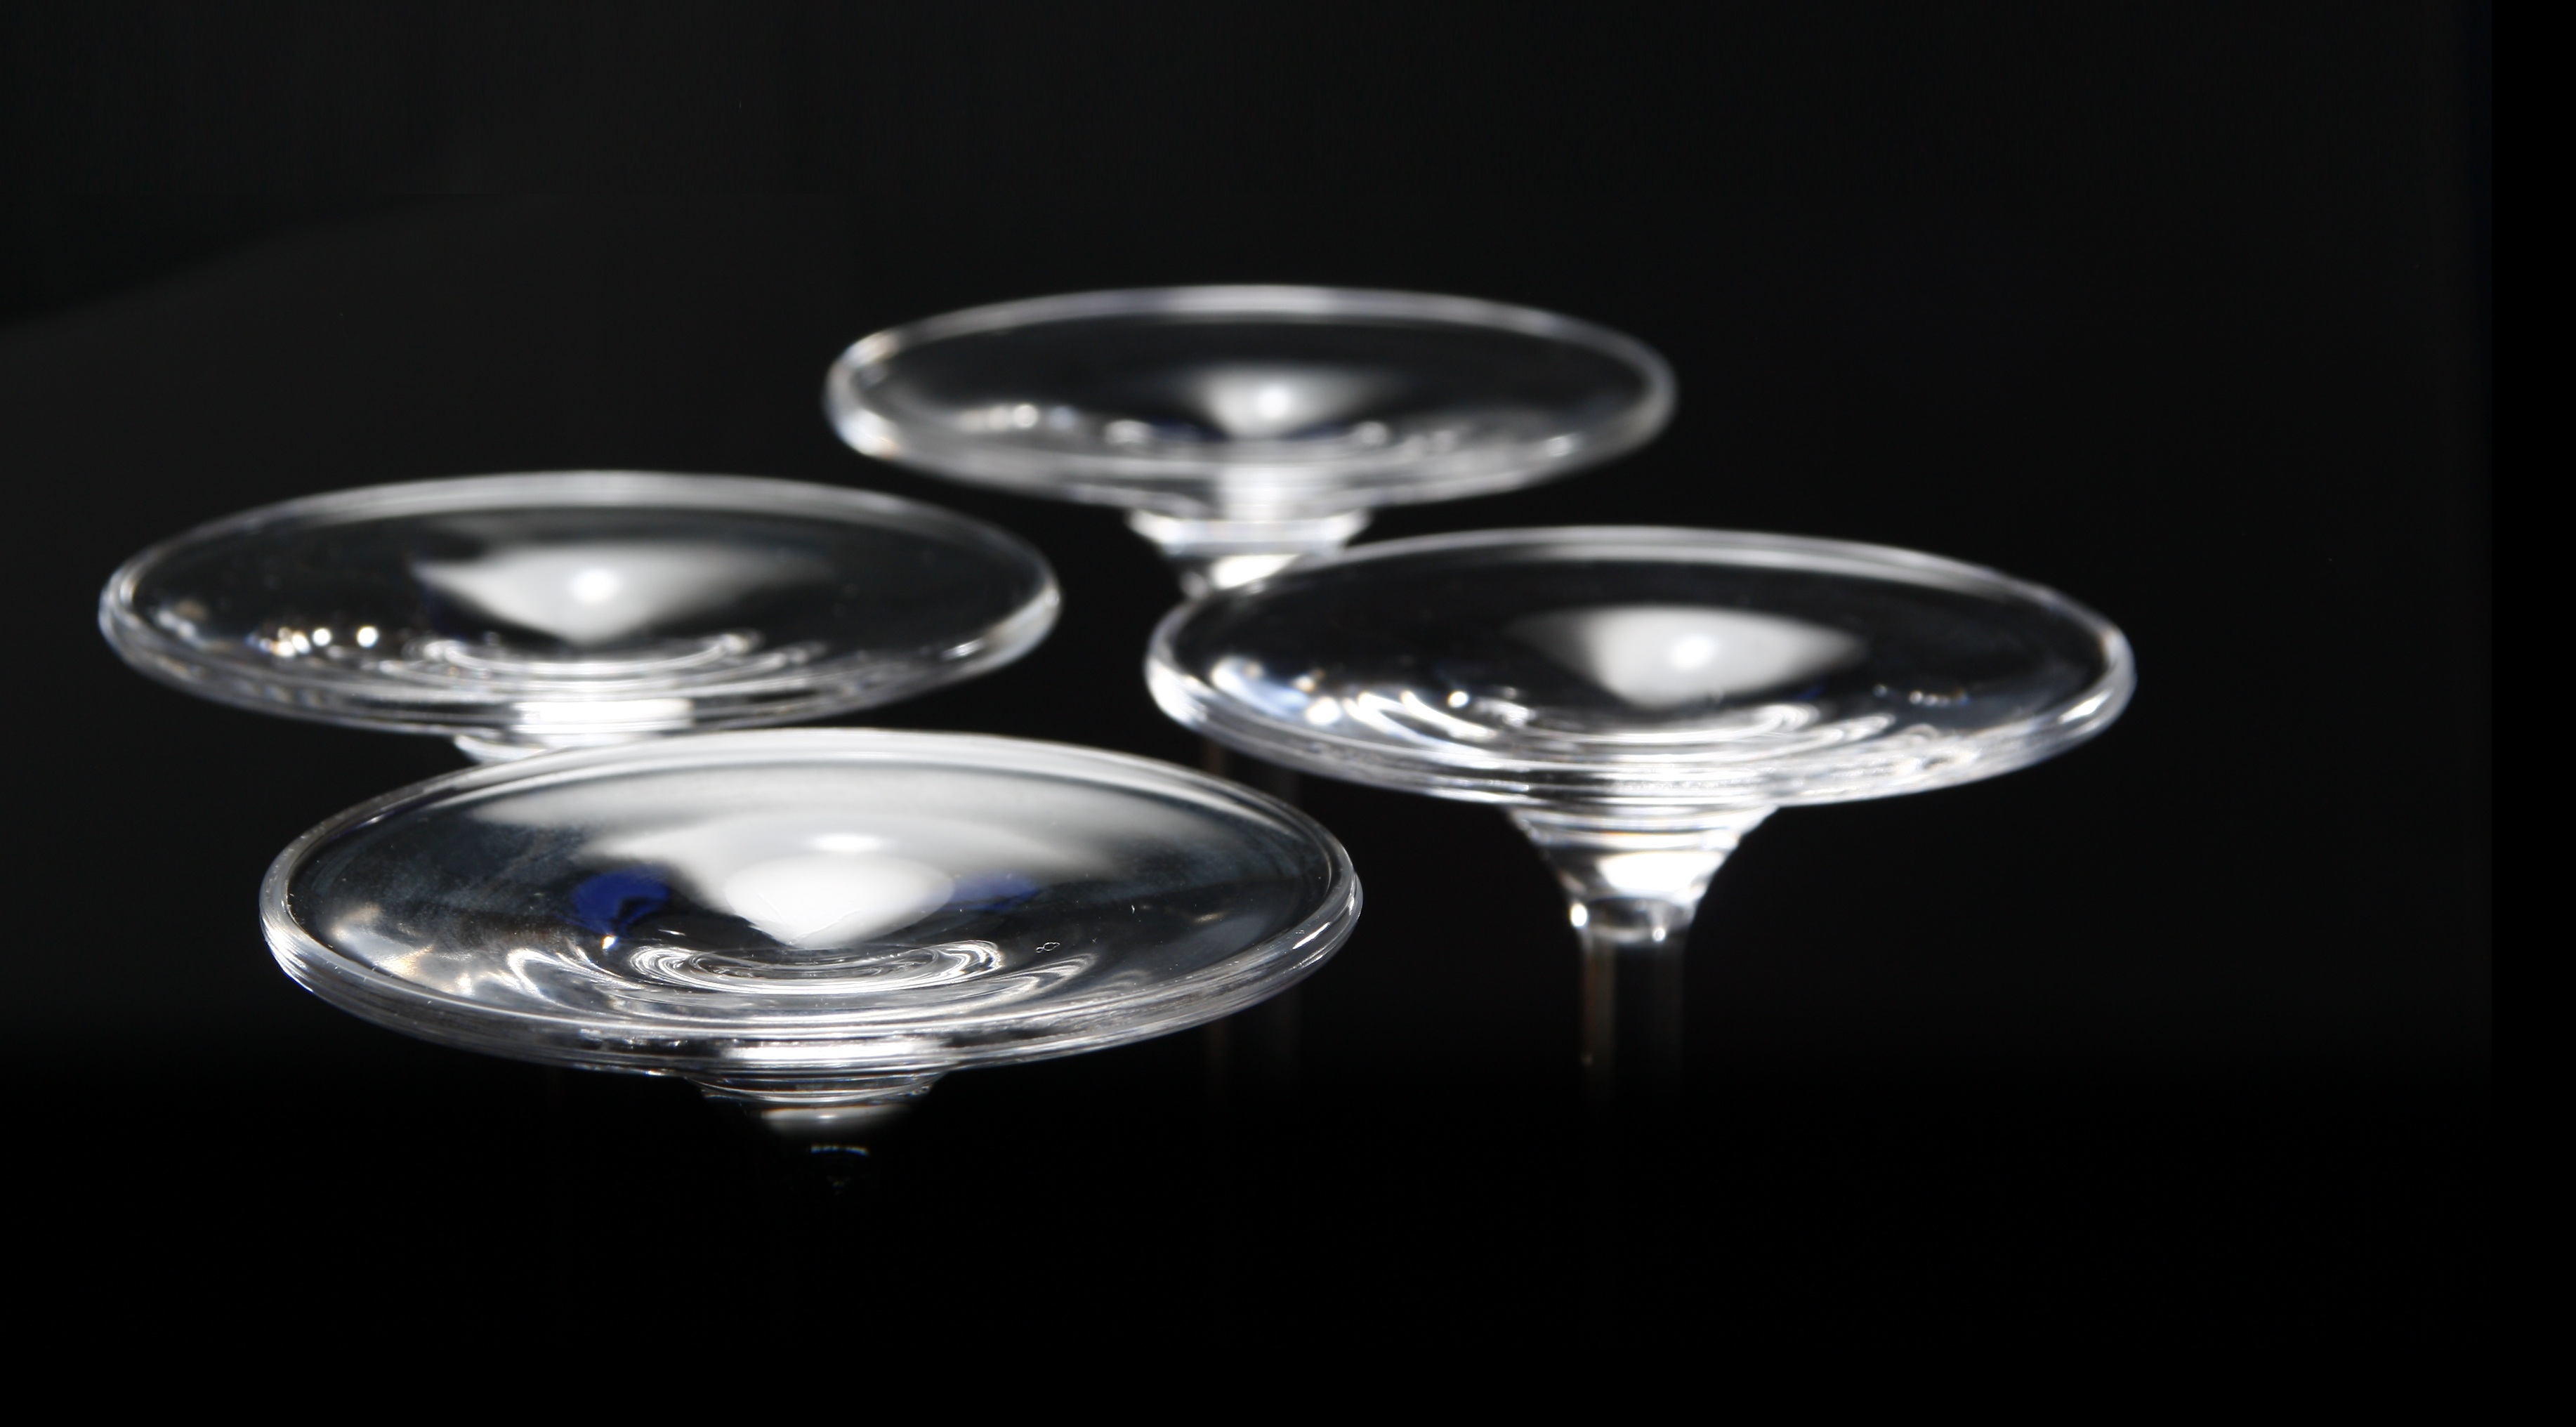
glass, black, lighting, tableware, circle, wine glass, glasses, four, shiny, dishware, glass bottom